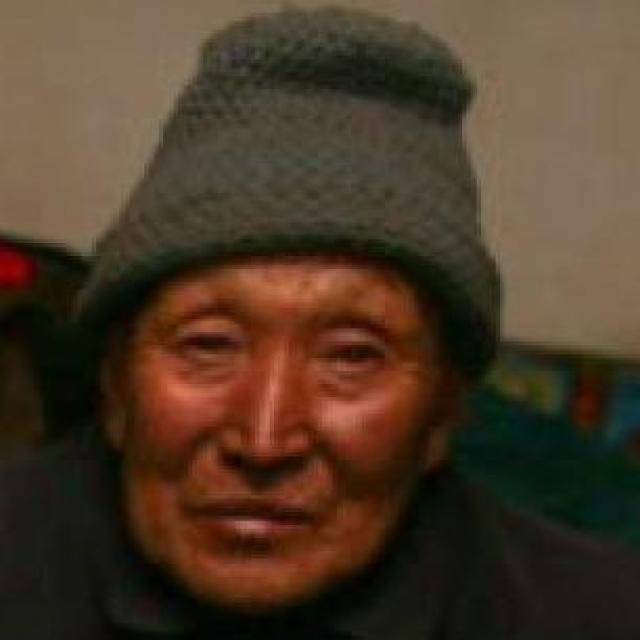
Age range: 65+